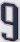
Number: 9